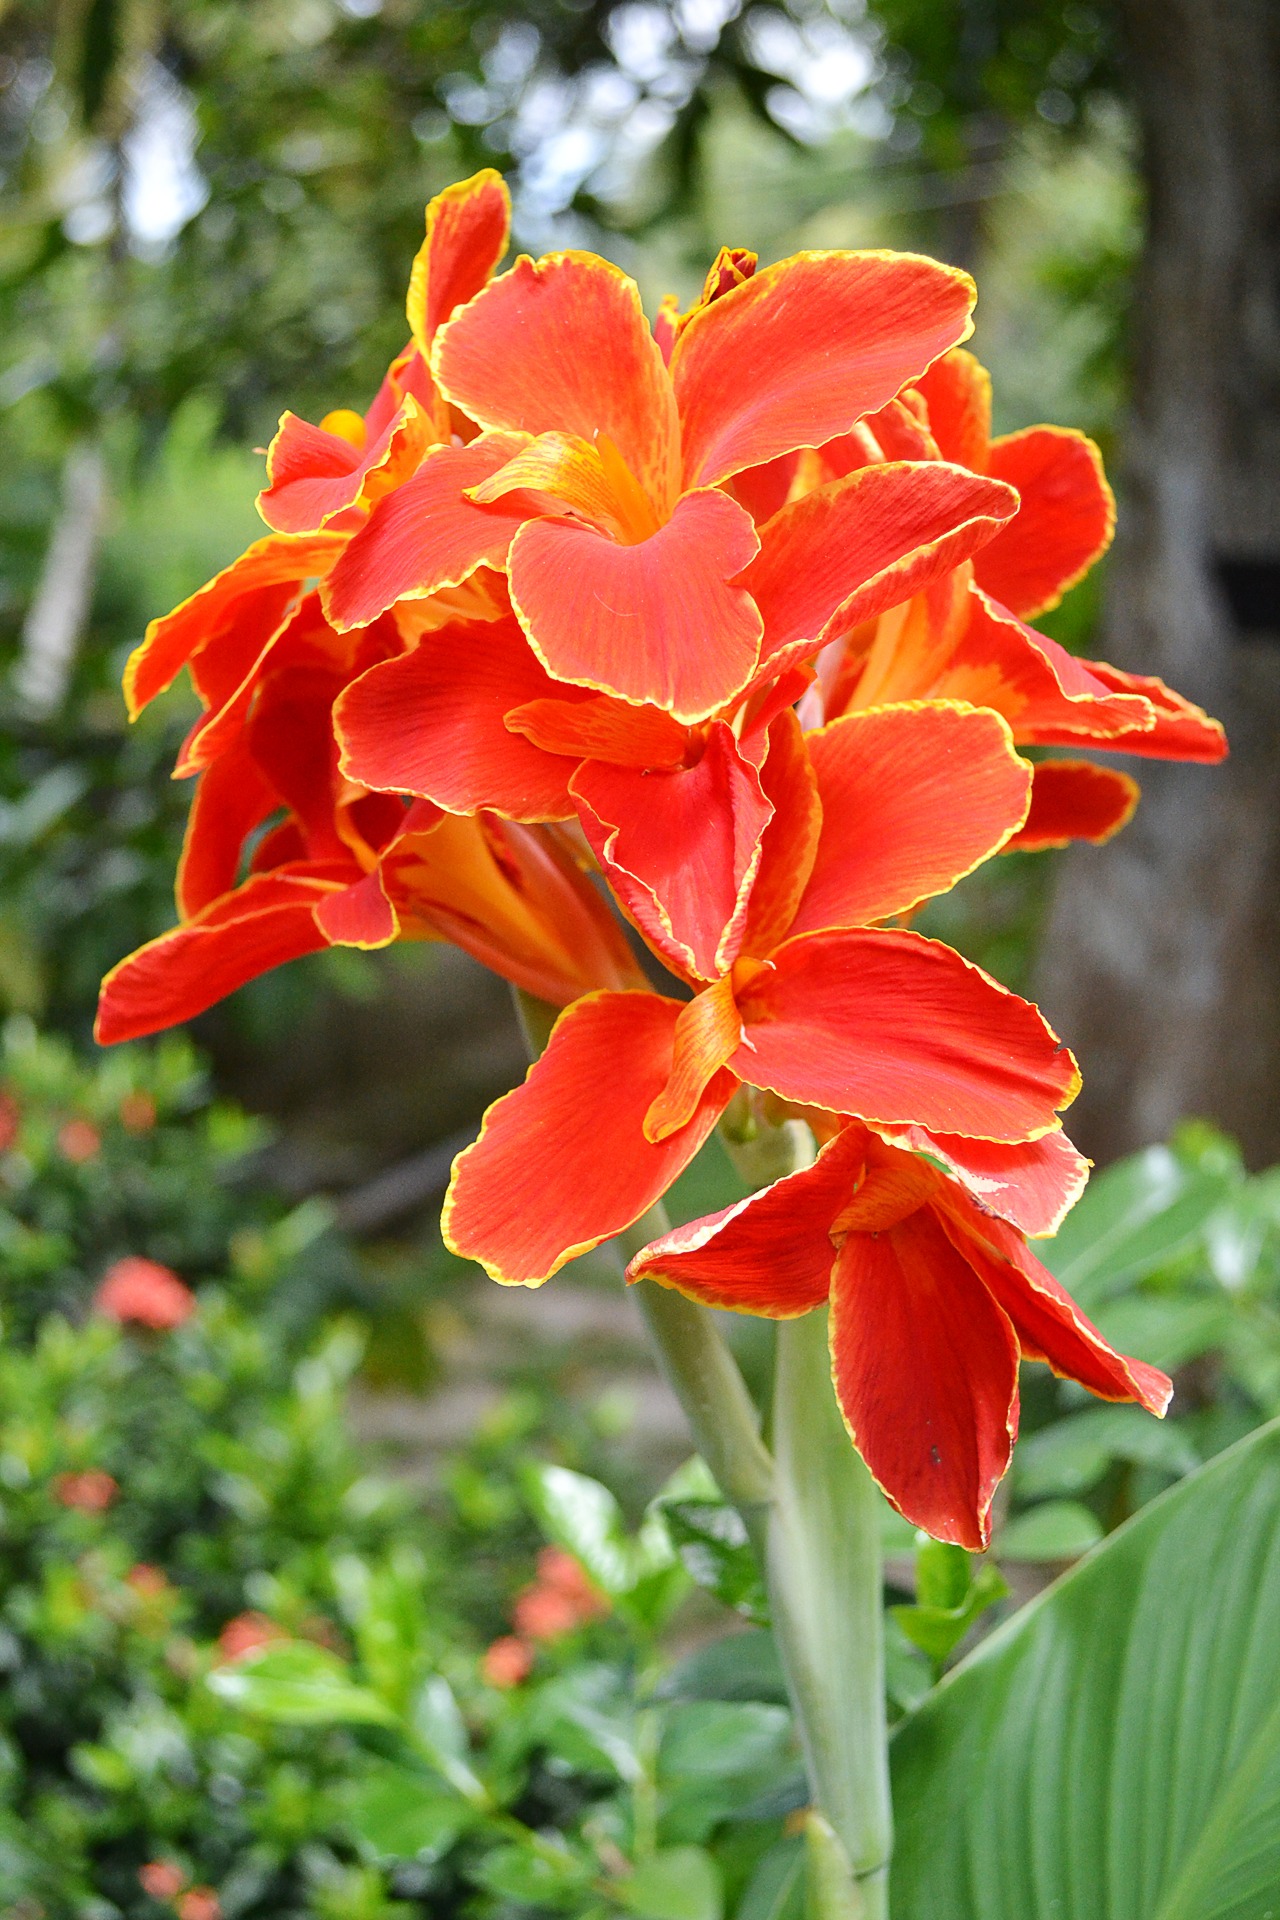
nature, blossom, plant, leaf, flower, petal, red, relax, botany, butterfly, garden, flora, flowers, free photos, blossoms, sri lanka, ceylon, hobby, macro photography, red flowers, canna, flowering plant, canna lily, land plant, canna family, mawanella